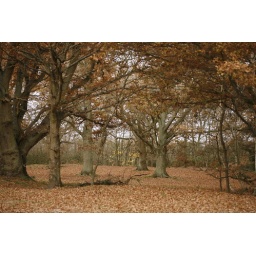
The ground is covered with golden oak leaves at this stage in the autumn.